Law enforcement in Austria

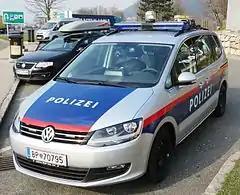
Federal Police Volkswagen Sharan

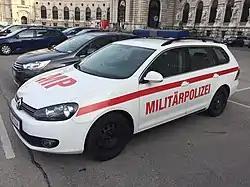
Military Police Volkswagen Golf

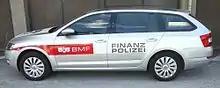
Financial Police Skoda Octavia

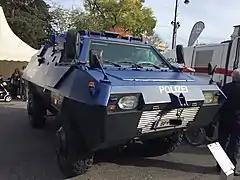
Armoured vehicle "Sonderwagen 4" of the Federal Police

The Ministry of the Interior is responsible for: